Edinburgh Trams

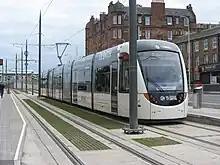
A tram arriving at the terminus in Newhaven shortly after the opening of the extension in June 2023

Following further disputes and delays, it was reported in March 2010 that Edinburgh Council was considering cancelling the contract with Bilfinger Berger. By June 2010, the project's cost had risen to £600million. Council project managers were reported to be in crisis talks, considering options including: borrowing £55million to fund the increased costs; phasing the introduction of the tram line, so that trams would initially run between the airport and Haymarket; and terminating the contract with Bilfinger Berger. The council asked TIE to draw up costs for truncating the line at four places: Haymarket station, York Place, the foot of Leith Walk or Ocean Terminal.